Jairus C. Fairchild

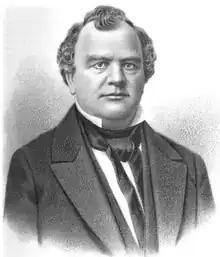

Jairus Cassius Fairchild (December 27, 1801 – July 18, 1862) was an American Democratic politician and a businessman. He was the first State Treasurer of Wisconsin and the first Mayor of Madison, Wisconsin. He was the father of Wisconsin's tenth governor, Lucius Fairchild. In historical documents, he is often referred to as "J. C. Fairchild" and his first name is sometimes misspelled "Jarius".